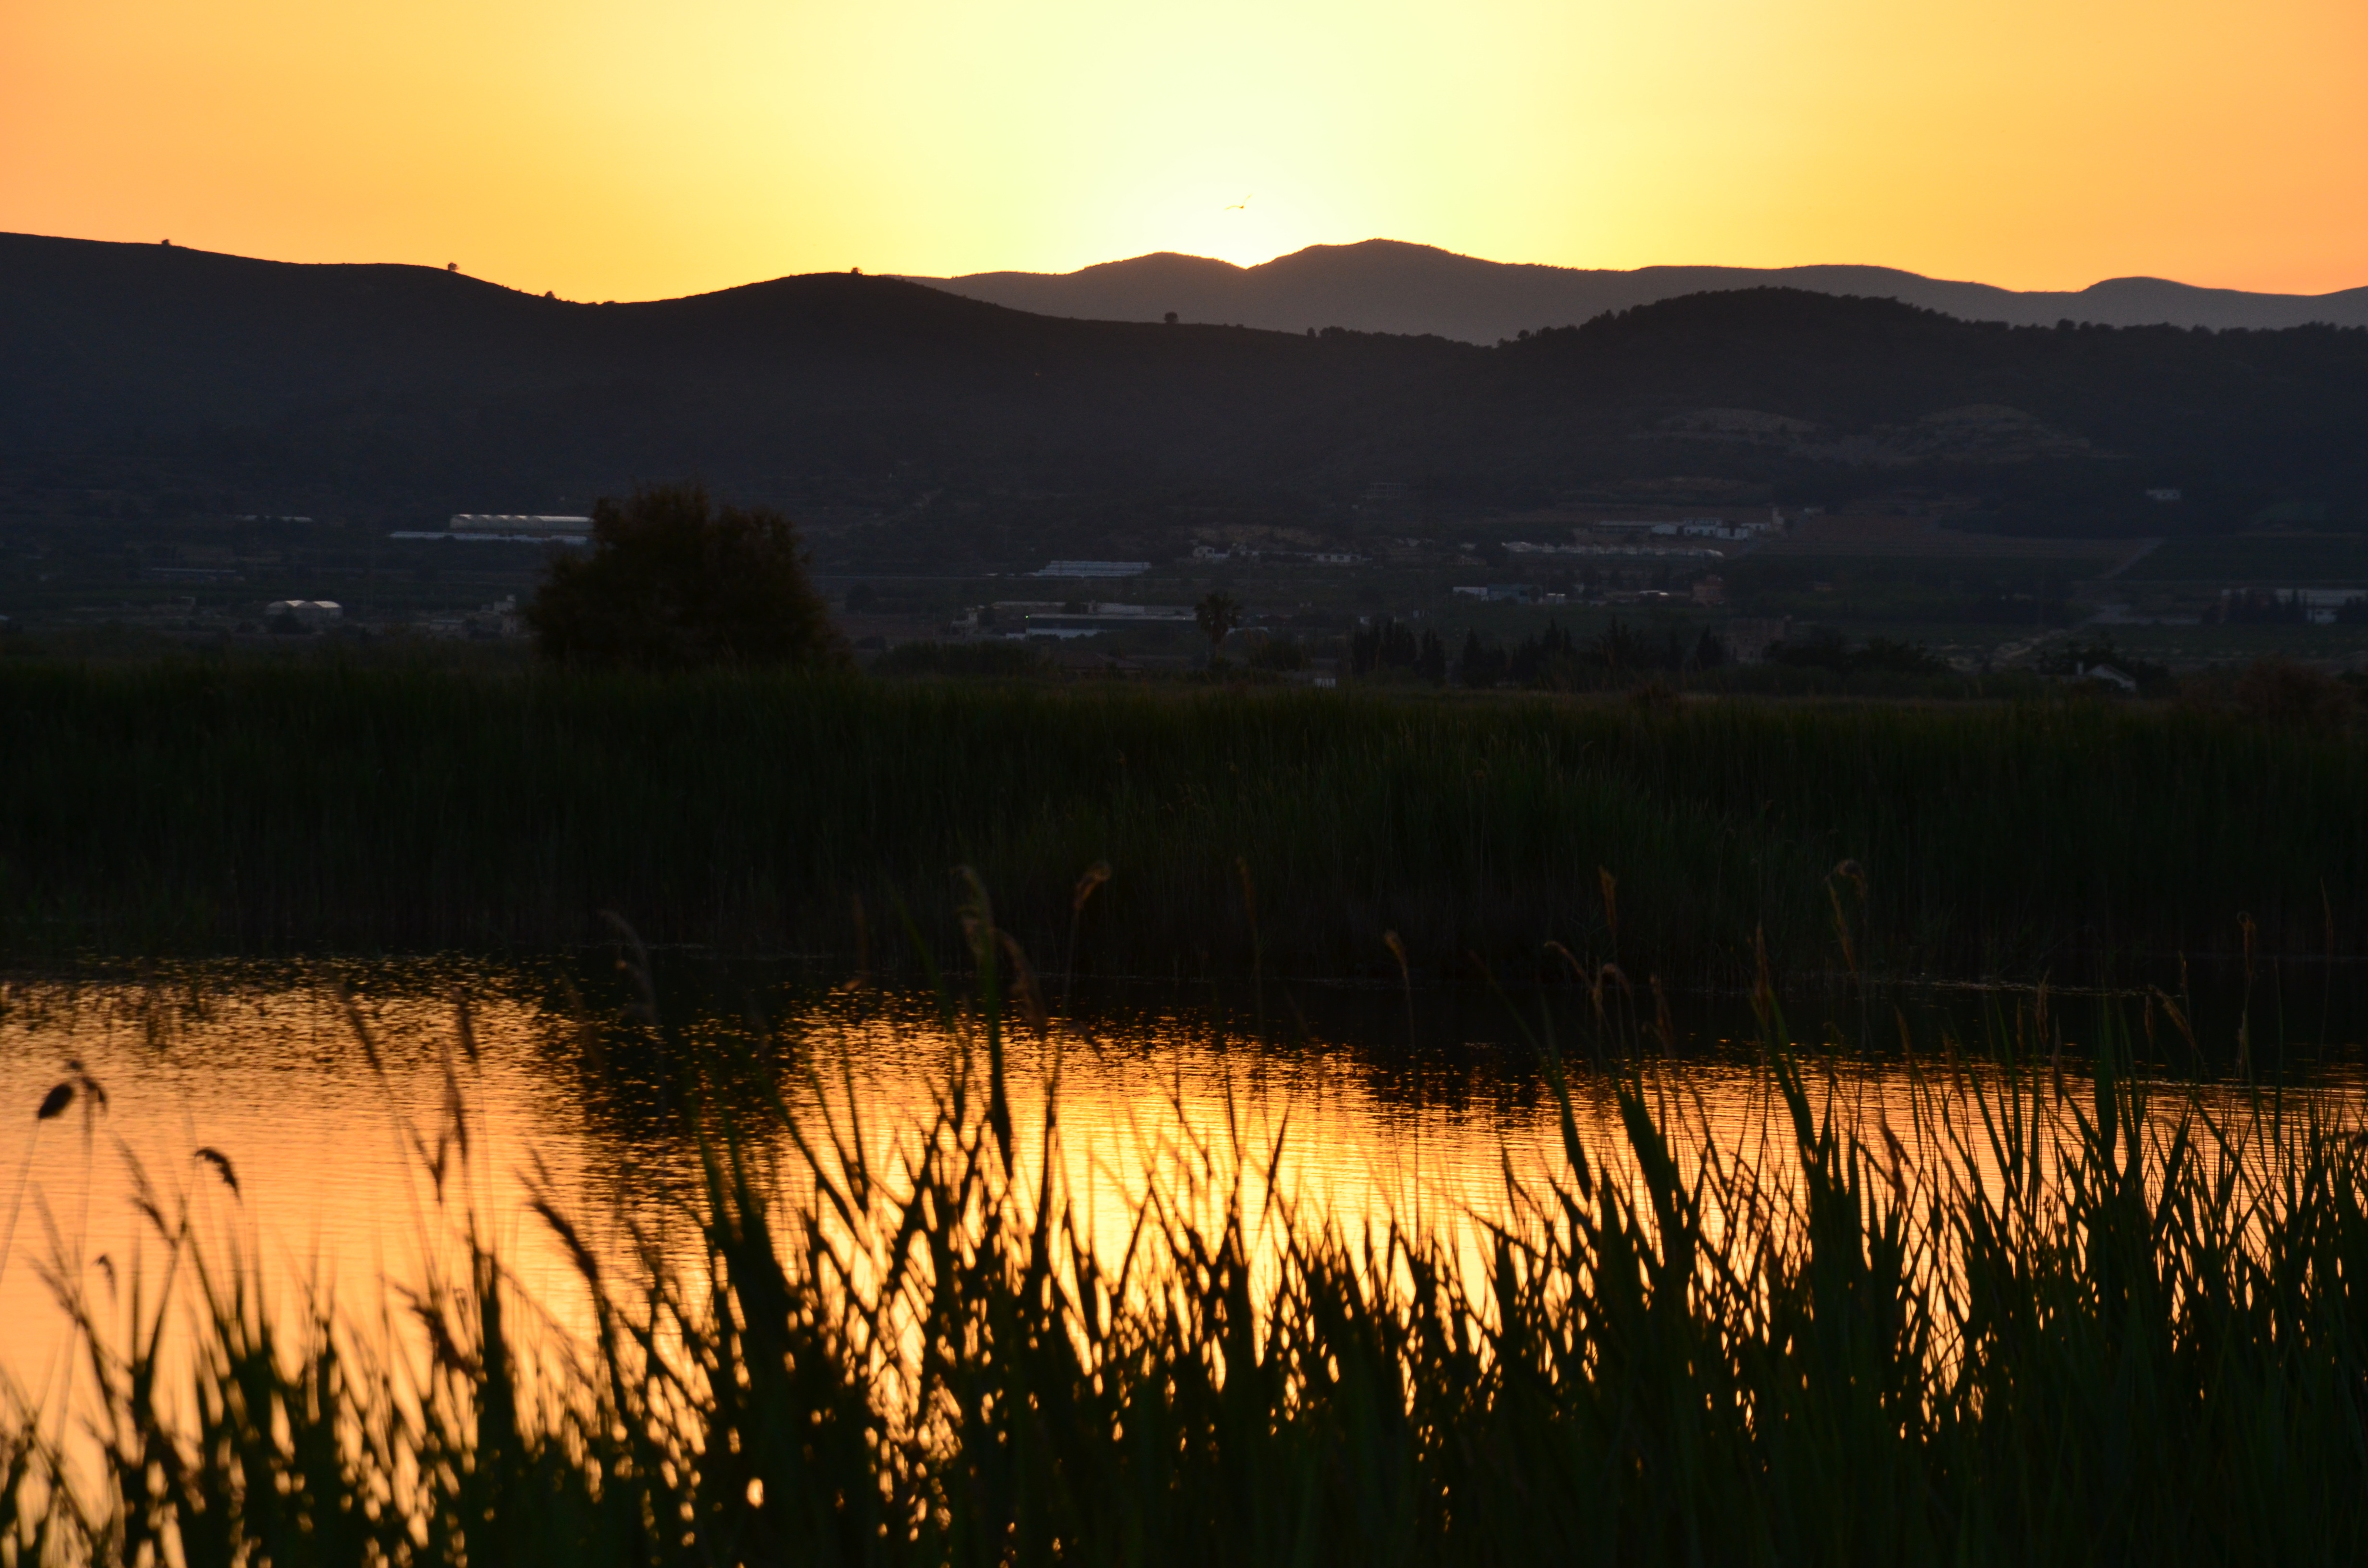
landscape, nature, grass, horizon, wilderness, silhouette, mountain, light, sky, sun, sunrise, sunset, field, prairie, sunlight, morning, hill, lake, dawn, dusk, panoramic, evening, orange, reflection, autumn, background image, landscapes, laguna, evening sun, rural area, natural environment, atmospheric phenomenon, grass family, mountainous landforms